Józef Zawadzki printing shop

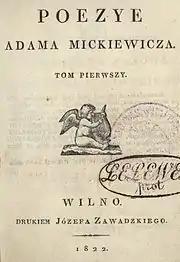
Title page of the first poetry collection by Adam Mickiewicz published in 1822

In the first three years, the press printed 27 books. In 1805–1838, under Józef Zawadzki, the press printed 851 books. Most of these books were in Latin and Polish, and only three in Lithuanian (including "Lietuwiszkas ewangelias" by Jonas Jaknavičius financed by bishop ). In 1854–1864, the press published 596 books – 348 works in Polish, 107 in Latin, 105 in Lithuanian, 25 in Russian, and 11 in French and German. Among the Polish works, there were works by Adam Mickiewicz (including his first poetry book in 1822), Józef Ignacy Kraszewski, Henryk Sienkiewicz, Julian Ursyn Niemcewicz, Jan Śniadecki, Joachim Lelewel. Among the Lithuanian books, there were works by bishop Motiejus Valančius, Laurynas Ivinskis, Simonas Daukantas, Konstantinas Sirvydas. In 1852–1862, the press published approximately 65% of all Lithuanian books. During the Lithuanian press ban, the press managed to get three Lithuanian publications approved by Russian censors: 26,000 copies of two Catholic prayer books in 1879 and a petition by Donatas Malinauskas to allow Lithuanian-language services at the Church of St. Nicholas in Vilnius. In total, the press published about 700 Lithuanian books.